Stephen Hammond

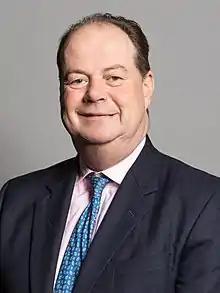
Official portrait, 2020

Stephen William Hammond (born 4 February 1962) is a British politician who served as the Member of Parliament (MP) for Wimbledon from 2005 to 2024. He is a member of the Conservative Party.